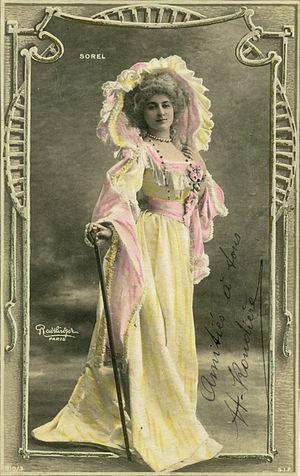
Céline Émilie Seurre, dite Cécile Sorel, comtesse de Ségur par son mariage, née le 7 septembre 1873 à Paris et morte le 3 septembre 1966 à Trouville-sur-Mer, est une comédienne française. Jouissant d'une très grande popularité, elle côtoie les plus grandes personnalités de son temps, au nombre desquelles Clemenceau, Rostand, Guitry... Reine des planches, ses apparitions publiques, le plus souvent dans des costumes extravagants, font à son époque sensation.